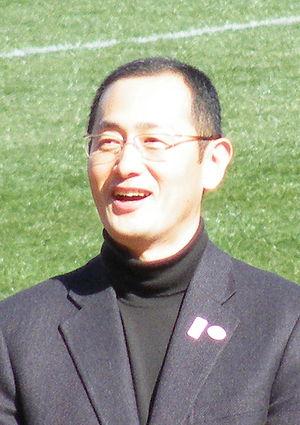
Shinya Yamanaka, né le 4 septembre 1962 à Higashiosaka au Japon, est un médecin japonais et chercheur sur l'induction des cellules souches pluripotentes et la reprogrammation des cellules somatiques.